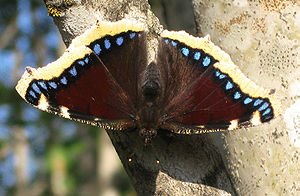
Sørgekåbe (sommerfugl)
Sørgekåben er en sommerfugl i takvingefamilien. Den kan primært ses i fugtige, lyse skove og enge, hvor dens foderplanter pil og birk er udbredte. Den kan leve i op til 2.000 meters højde. Sørgekåben er en af de sommerfugle, som ikke suger nektar fra blomster, men derimod får sin næring fra moden frugt og træsaft.